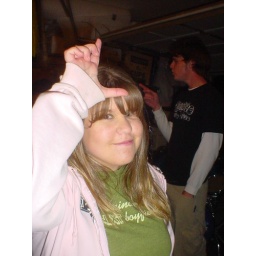
Jeremy points at something in the background as a cute little girl gives us the Loser sign.